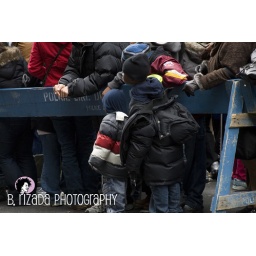
boys in street